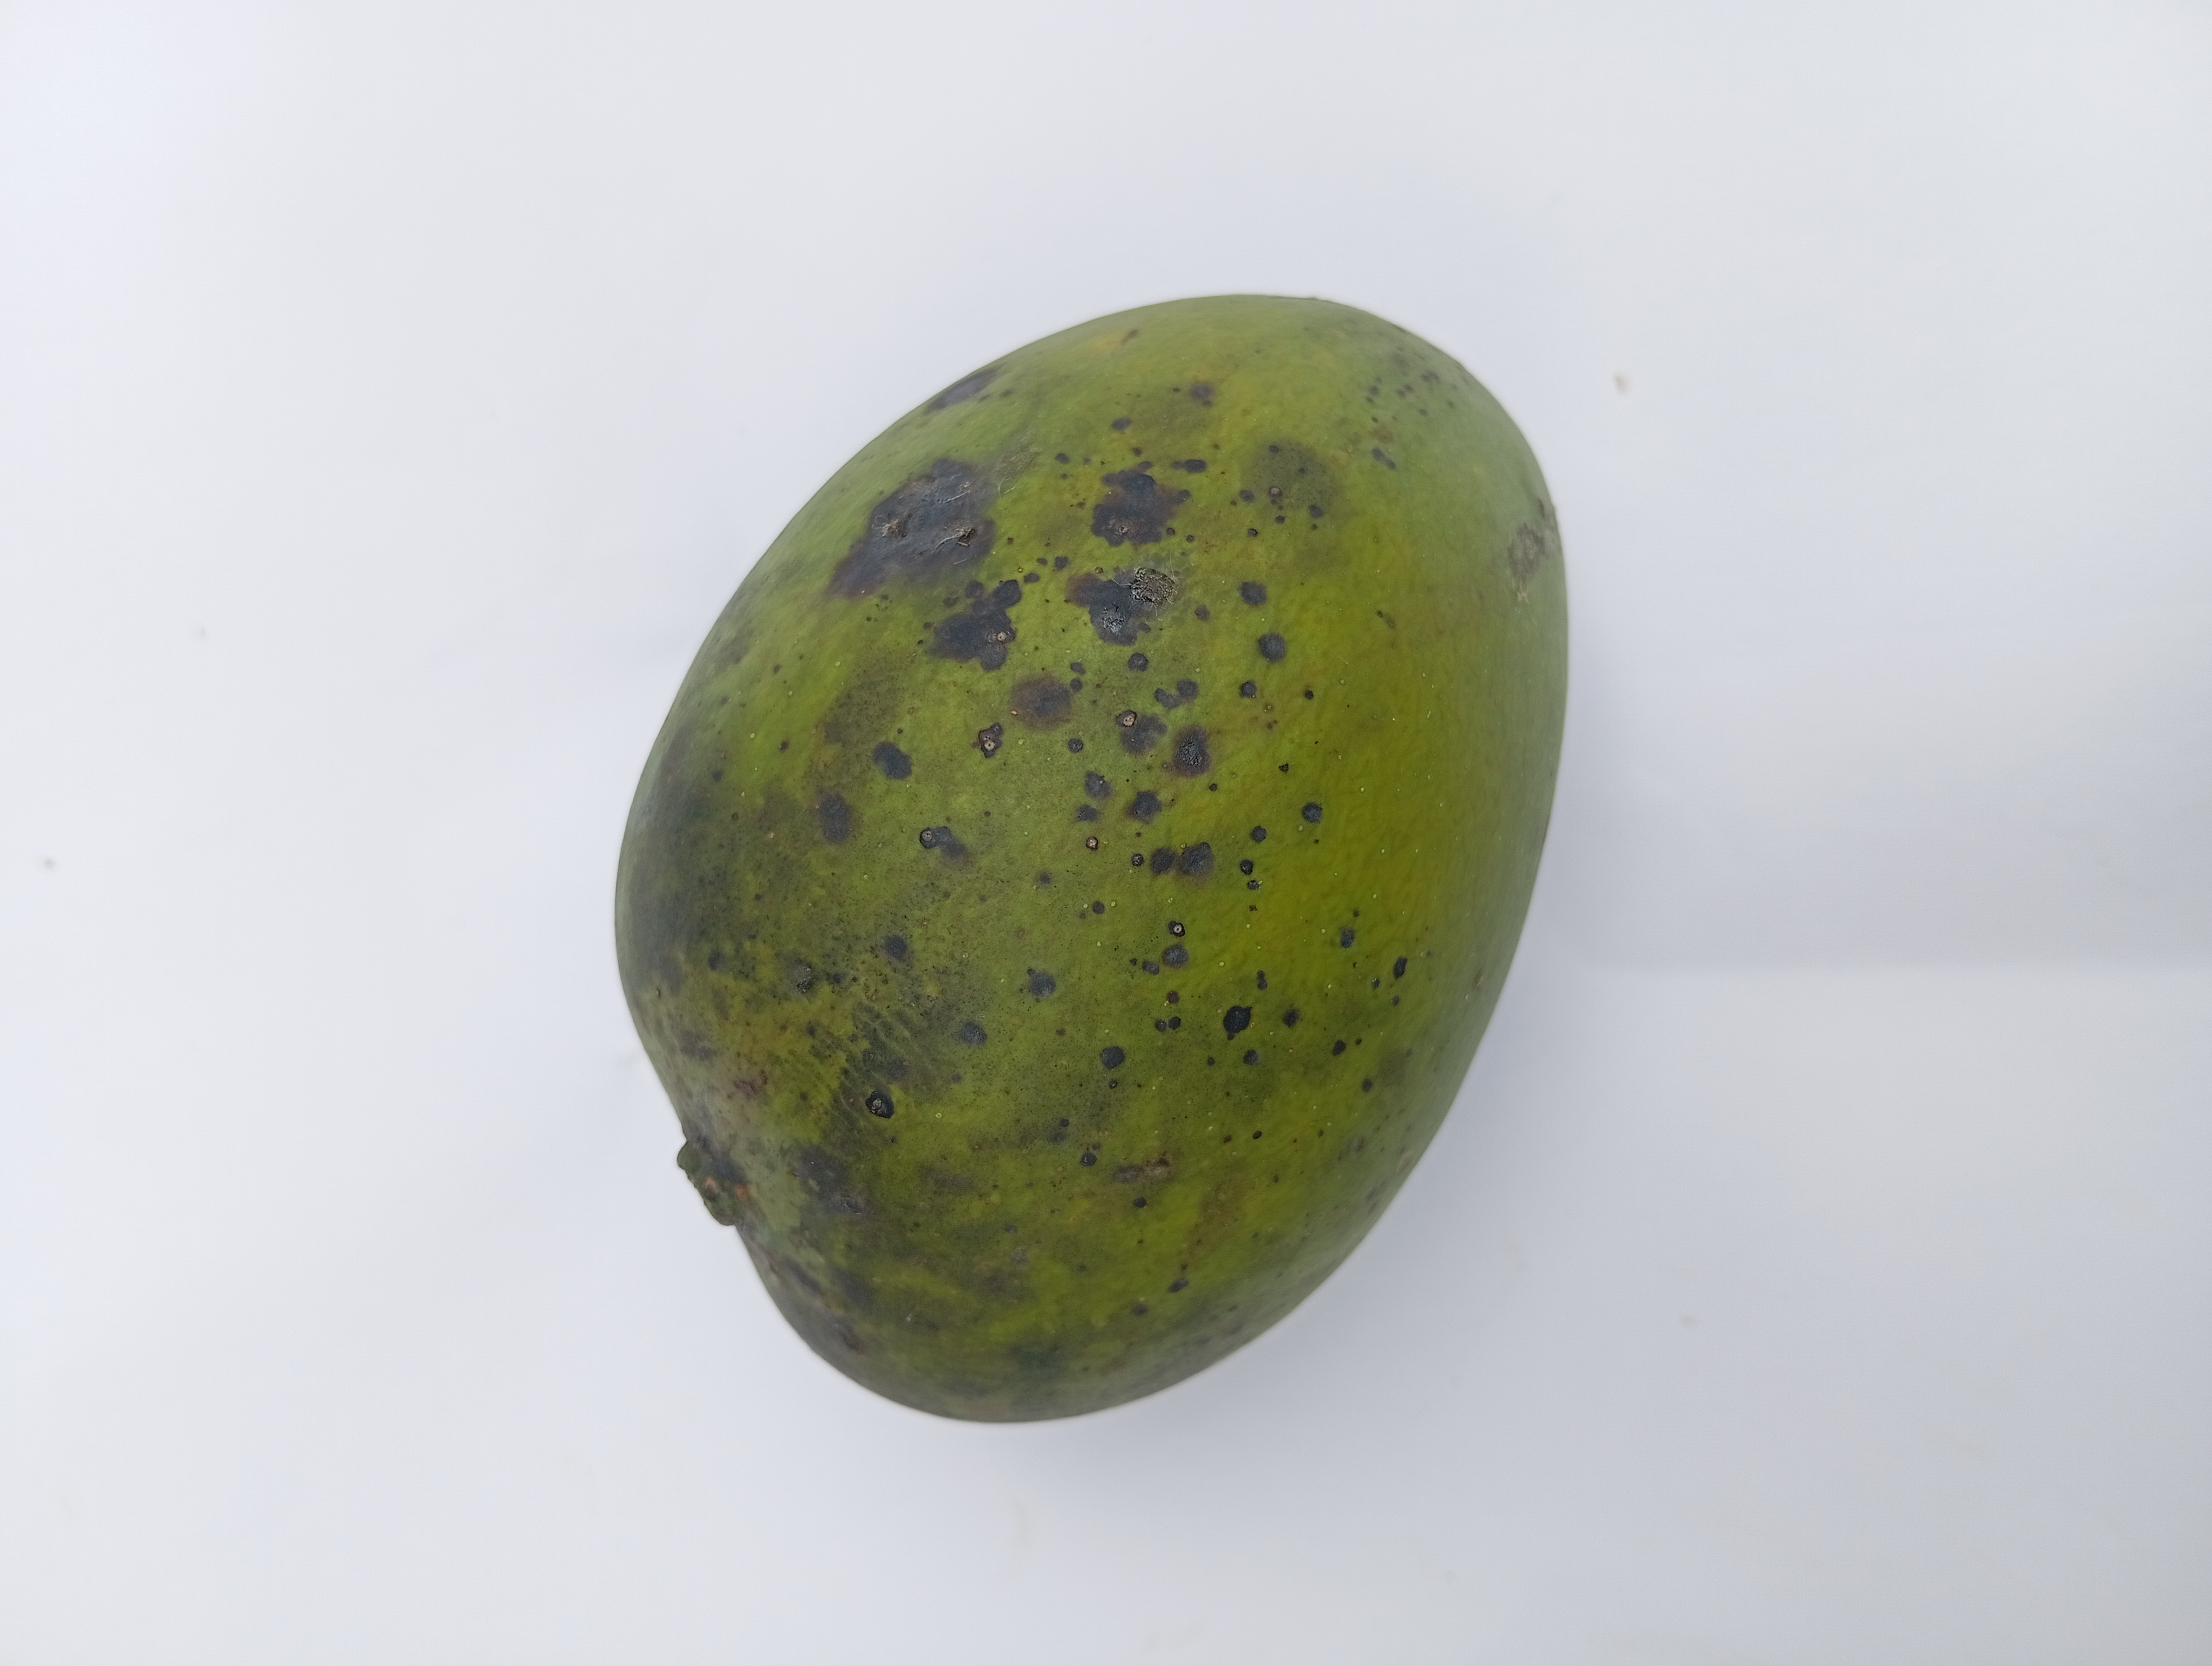
Mango variety: Harivanga